Sergey Degayev

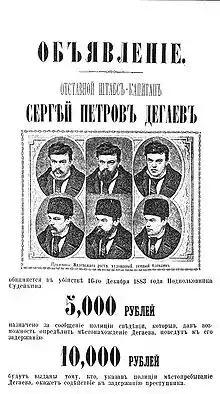
Poster with Degayev's photographs and announcement of 5000 roubles for the information of his whereabouts and 10000 roubles for help in catching him

The conspirators planned to get Sudeykin to visit Degayev's apartment and to kill him there. Degayev insisted that because of Sudeykin's great physical strength and his great ability with guns, their only chance was to shoot Sudeykin unexpectedly. For some reason Sudeykin twice missed his appointed meetings (6 December 1883 and 13 December 1883). To lure Sudeykin to the next meeting Degayev told him a story that he had a woman from Narodnaya Volya staying in his apartment who had planned to assassinate the tsar but who could possibly be persuaded to become an Okhrana agent. Sudeykin came on 16 December accompanied by his nephew, another secret police officer, Nikolay (Koka) Sudovsky. Degayev invited Sudeykin to the bedroom to be introduced to the woman and in the passageway between the dining room and the bedroom, near the watercloset, shot him in the back. Mortally wounded, Sudeykin cried to his nephew: "Koka, take your gun and help me!" But Koka ran out of the apartment. While he was struggling with the locks trying to open the door Konashevich came from behind and with several blows of a crowbar cracked Sudovsky's skull. Unexpectedly Sudeykin was able to stand up and walk to the dining room. There he was shot by Starodvorsky. Degayev (and later Konashevich) ran away from the apartment without waiting for the end of the ordeal. Degayev was sure that his accomplices had been ordered to kill him after Sudeykin was killed. The gunshots and cries were heard all across the building; however, when the concierge reported to the local police they told him that they had instructions not to interfere with the apartment whatever happened there. The apartment was searched only the next day after Sudeykin's servant reported that his master had not returned at the expected hour. Rushing to the apartment police found the dying Koka and dead Sudeykin.